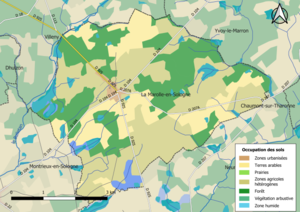
Carte des infrastructures et de l’occupation des sols en 2018 de la commune de fr:La Marolle-en-Sologne (France).
La Marolle-en-Sologne est une commune française située dans le département de Loir-et-Cher, en région Centre-Val de Loire.